Caledonian Railway Single

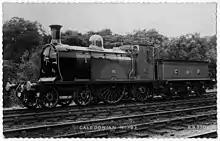
Postcard bought in London antique market in 2002

No. 123 was designed by the Caledonian Railway's chief locomotive engineer Dugald Drummond in partnership with Neilson and Company which built the locomotive. The engine was a one-off design intended to represent both the railway and the builder at the International Exhibition of Industry, Science and Art held in Edinburgh rather than to fulfill any specific need for such a locomotive by the Caledonian. At the time single-driver locomotives were out of favour with railway companies due to their limited grip, poor acceleration, limited hill-climbing ability and low tractive effort with increasingly-heavy trains. The few that remained in service were restricted to long runs on flat terrain with lightweight carriages.